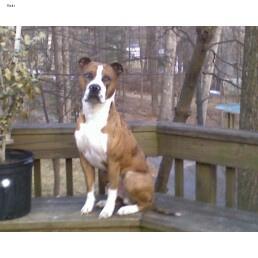
Breed: american pit bull terrier